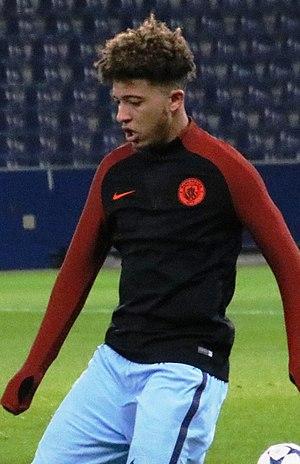
Jadon Sancho, né le 25 mars 2000 à Londres, est un footballeur international anglais qui évolue au poste d'attaquant au Borussia Dortmund.